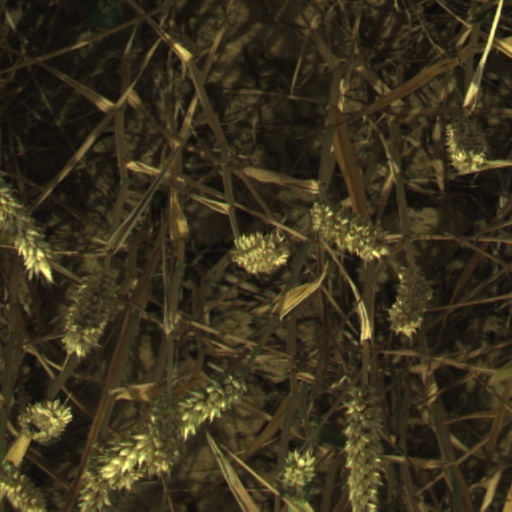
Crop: wheat